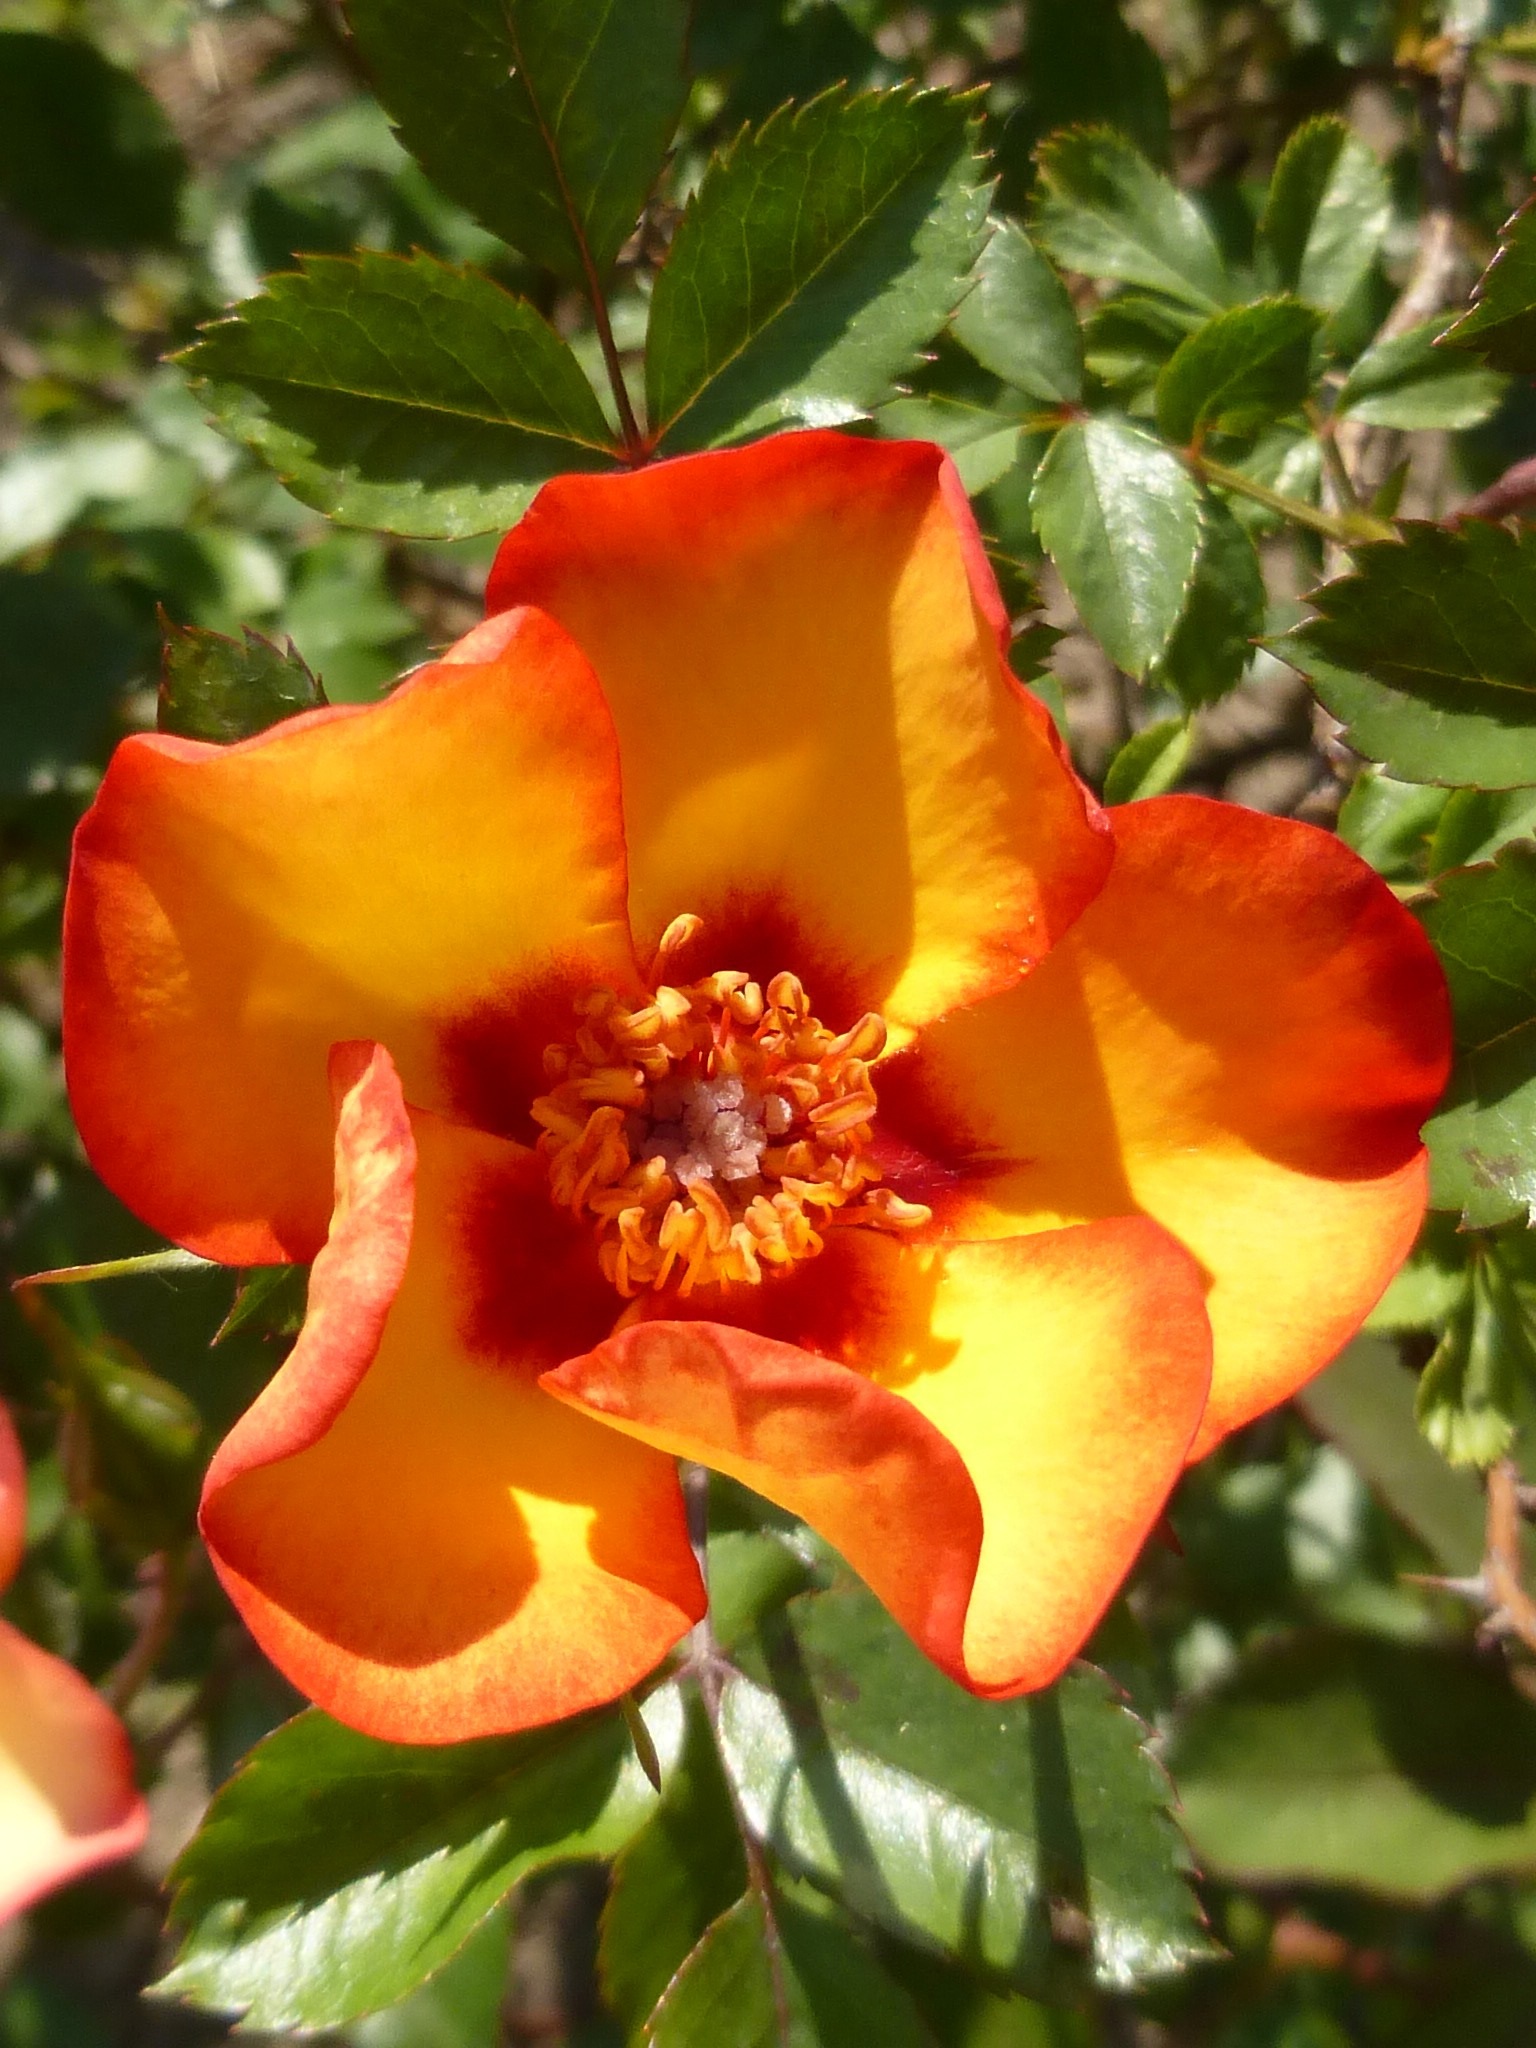
plant, flower, petal, rose, orange, spring, botany, yellow, flora, shrub, may, floribunda, macro photography, rosa canina, flowering plant, garden roses, rose family, land plant, rose order, austrian briar, rosa rubiginosa